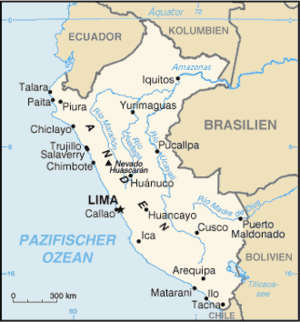
Ceci est la liste des villes jumelées du Pérou ayant des liens permanents avec des communautés locales dans d'autres pays. Dans la plupart des cas, en particulier quand elle est officialisée par le gouvernement local, l'association est connue comme « jumelage ». La plupart des endroits sont des villes, mais cette liste comprend aussi des villages, des districts, comtés, etc., avec des liens similaires.